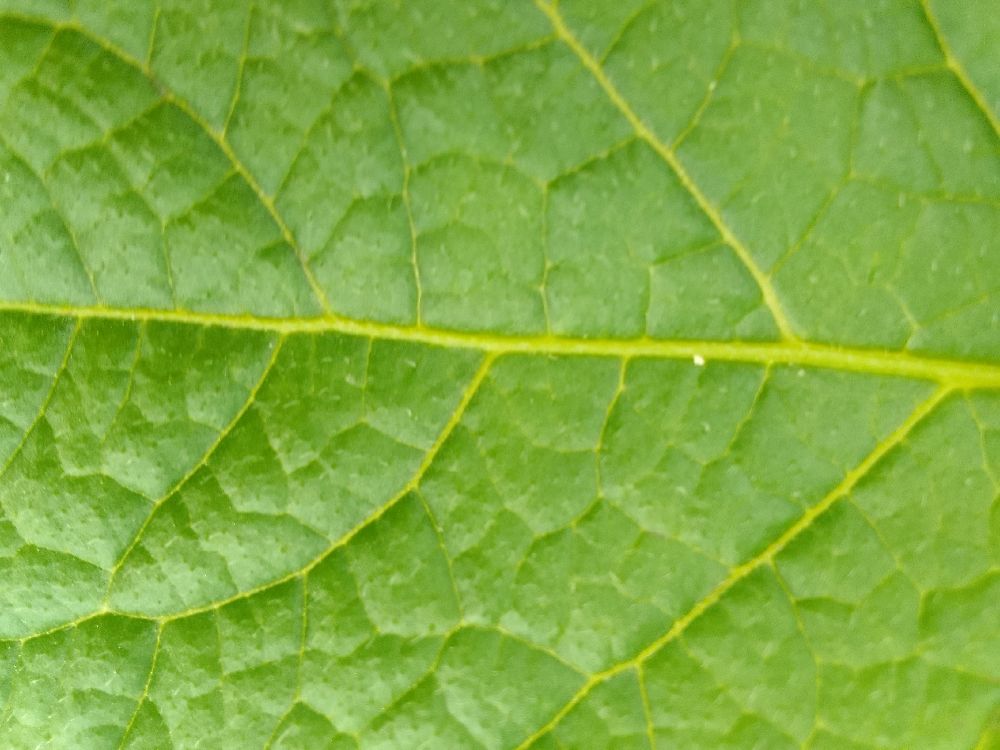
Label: Healthy